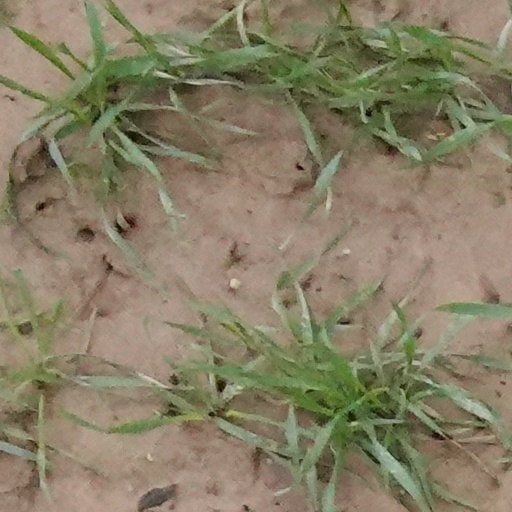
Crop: wheat